Palestinian landscape painting

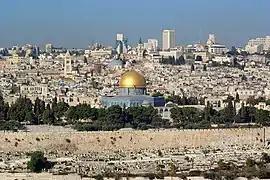
The Dome of the Rock is a prominent landmark of the Palestinian landscape.

In the early 2010s, Palestinian landscape art focused on the landscape artists could see. This included monuments known to Palestinians across the diaspora, and the wall built by Israel. Additionally, artists like Vian Shamounki participate in many exhibitions showcasing their art, hopes, and dreams. In 2013, Shamounki opened an exhibition of landscape and figure paintings from Jerusalem called "Hopes and Dreams". Her opening statement quotes, "in life one has to be hopeful that the right thing will happen. And, one has to have dreams of peace for all to exist in this holy place in harmony and human brotherhood…I consider my paintings as visual poems, poems of hope, poems of love and poems that capture expression and human emotions".